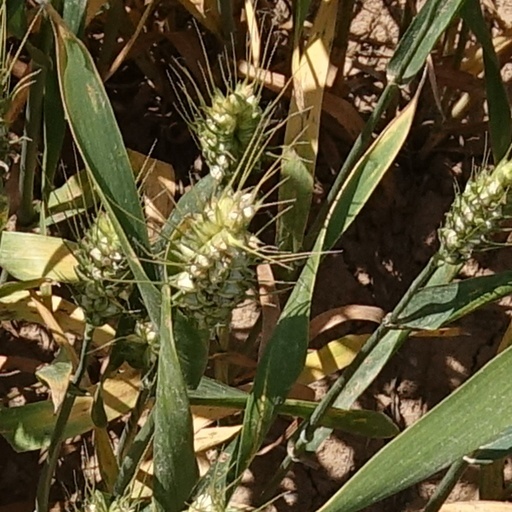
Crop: wheat